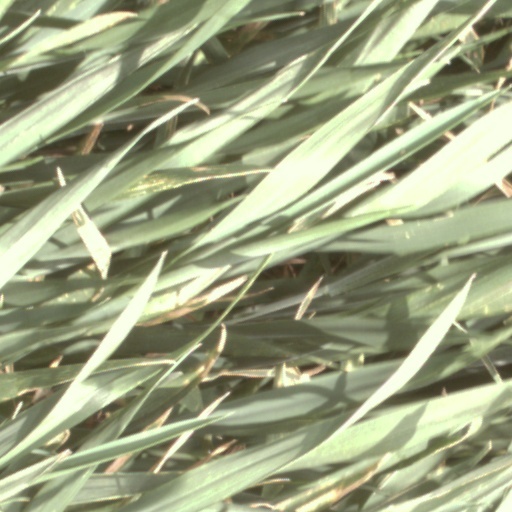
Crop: wheat